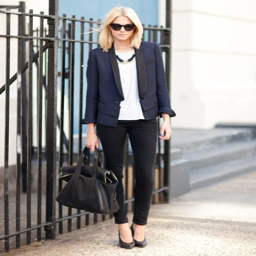
black skinny jeans can be paired with any tops for teens